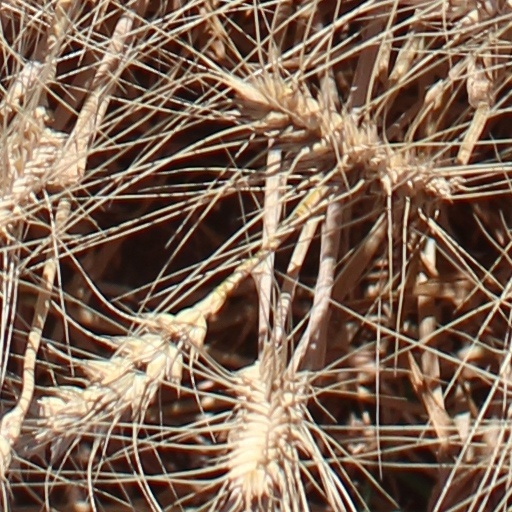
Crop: wheat